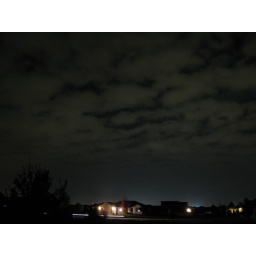
Night sky over neighbors house